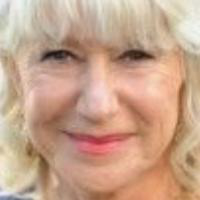
Age group: age 66-80